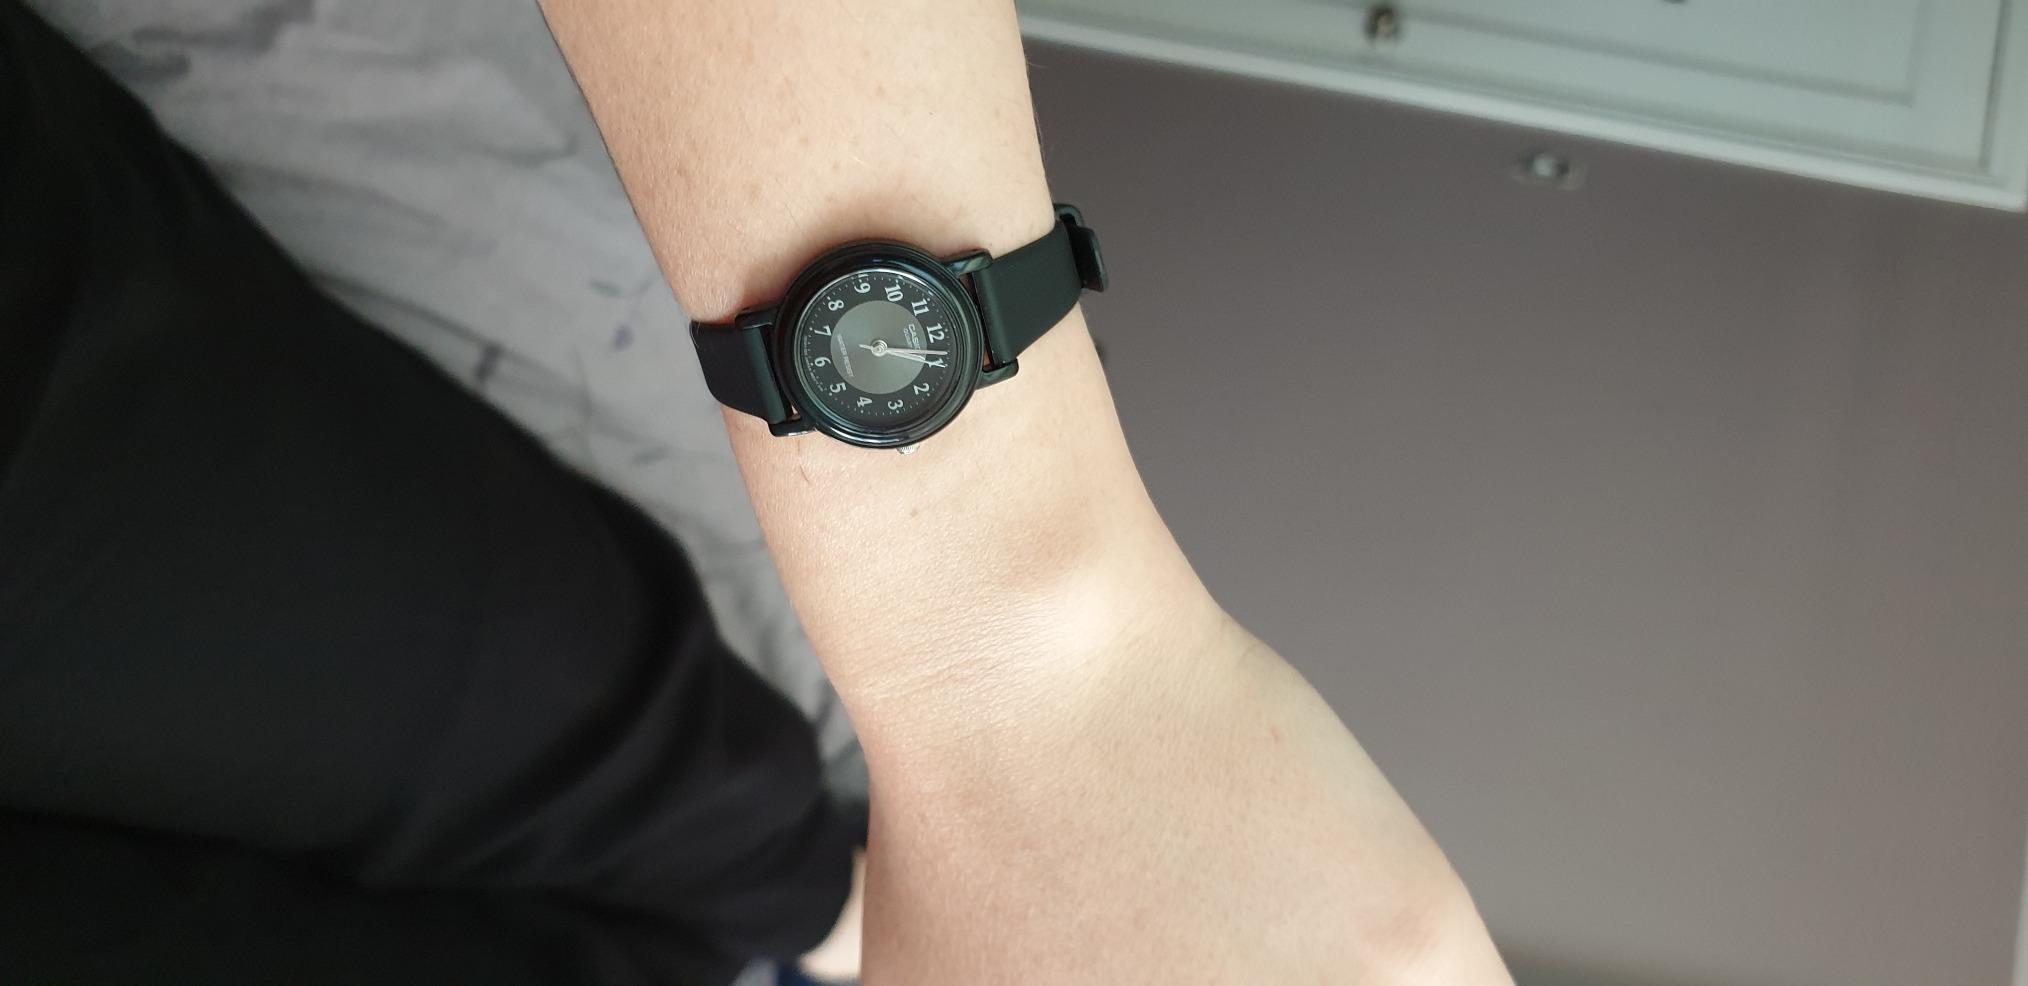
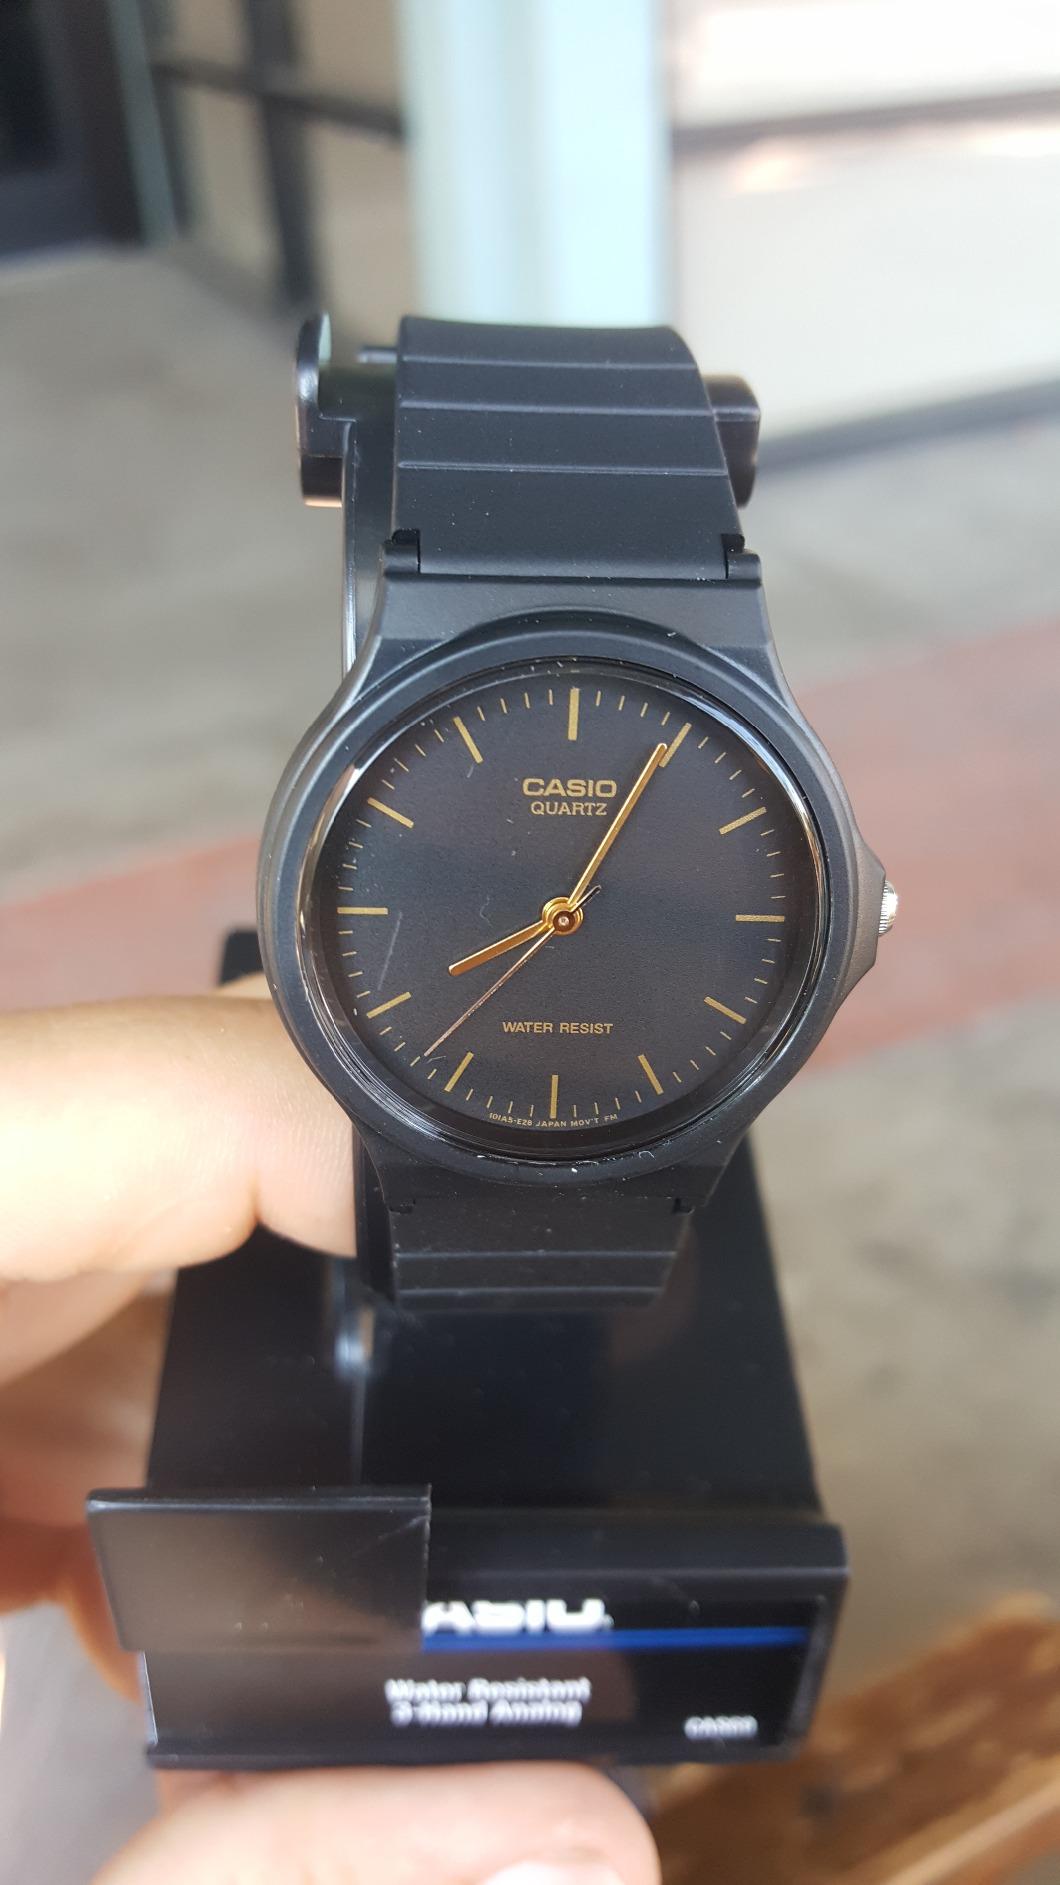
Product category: accessories_watch
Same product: no